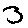
Label: 3